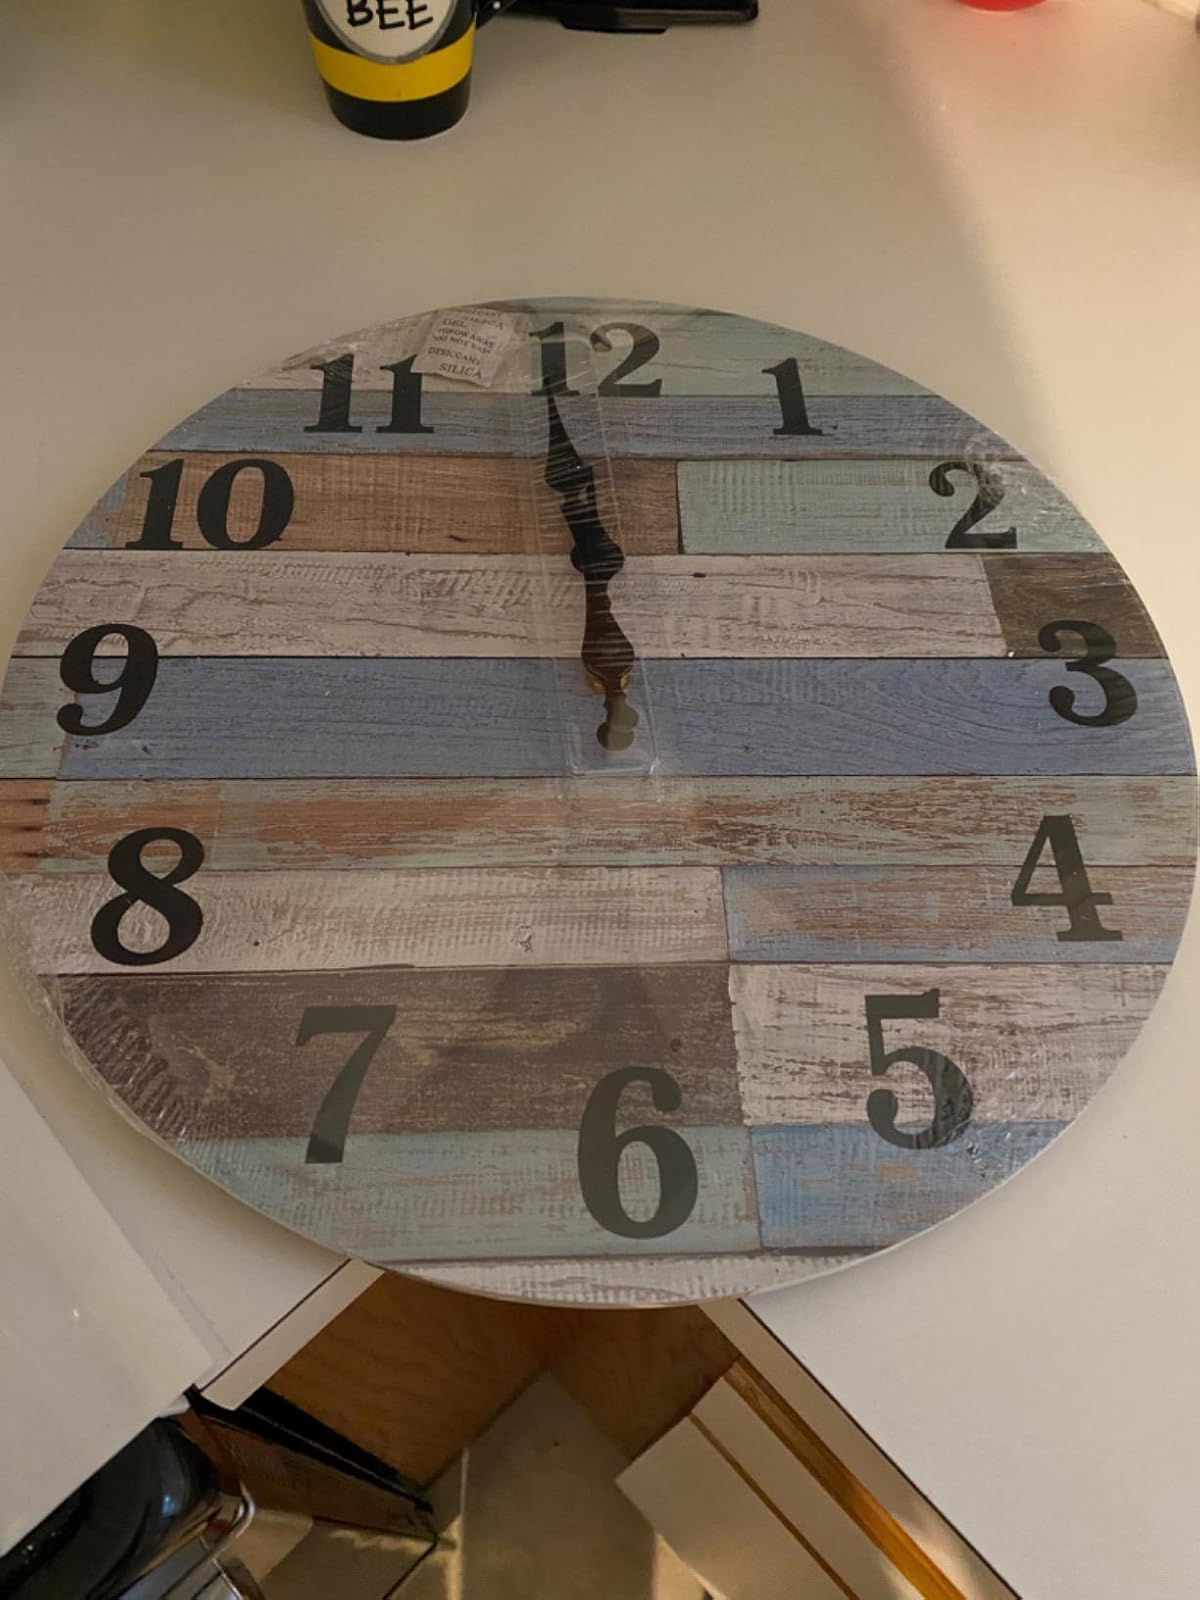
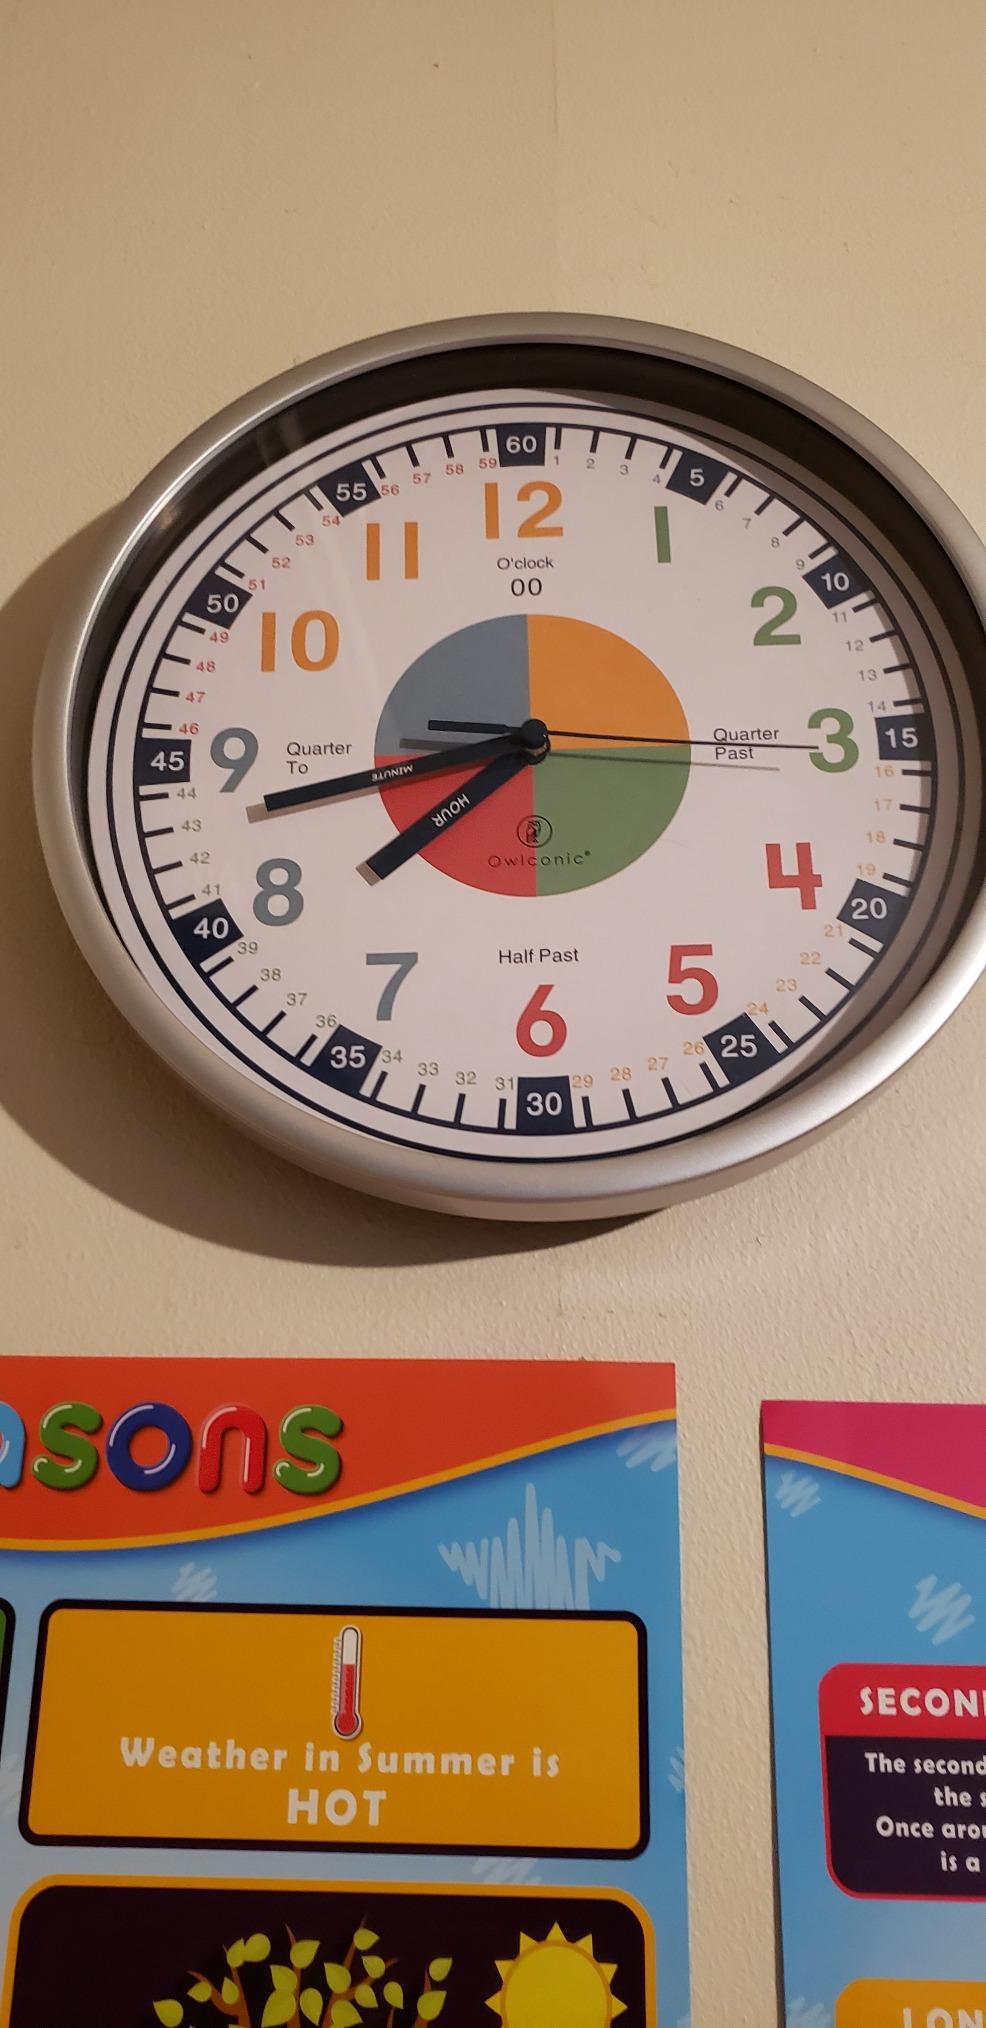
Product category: clock
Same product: no